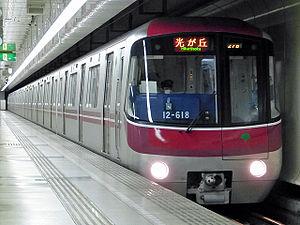
Tokyo [to.kjo], anciennement Edo, officiellement Métropole de Tokyo, est de facto la capitale actuelle du Japon. Elle est la plus peuplée des préfectures du Japon, avec plus de 13 831 421 habitants intra-muros en 2018 et 42 794 714 dans l'agglomération, et forme l'aire urbaine la plus peuplée au monde. Située sur la côte est de l'île principale de l'archipel japonais, Honshū, Tokyo est l'une des quarante-sept préfectures du Japon. Principal centre politique de l'archipel depuis le XVIIᵉ siècle, la ville accueille la plupart des institutions du pays : la résidence principale de l'empereur du Japon, du Premier ministre, le siège de la Diète, du Cabinet, les ministères qui le constituent ainsi que toutes les ambassades étrangères.
La ligne Toei Ōedo est une ligne de métro à Tokyo au Japon gérée par le Bureau des Transports de la Métropole de Tokyo. Elle relie la station de Tochōmae à la station de Hikarigaoka. Longue de 40,7 km, elle effectue une boucle dans Tokyo avant d'aller vers le nord-ouest en passant dans les arrondissements de Shinjuku, Bunkyō, Taitō, Sumida, Kōtō, Chūō, Minato, Shibuya, Nakano et Nerima. Elle est également connue comme ligne 12. Sur les cartes, la ligne est de couleur rubis et identifiée par la lettre E. Son symbole est ainsi.